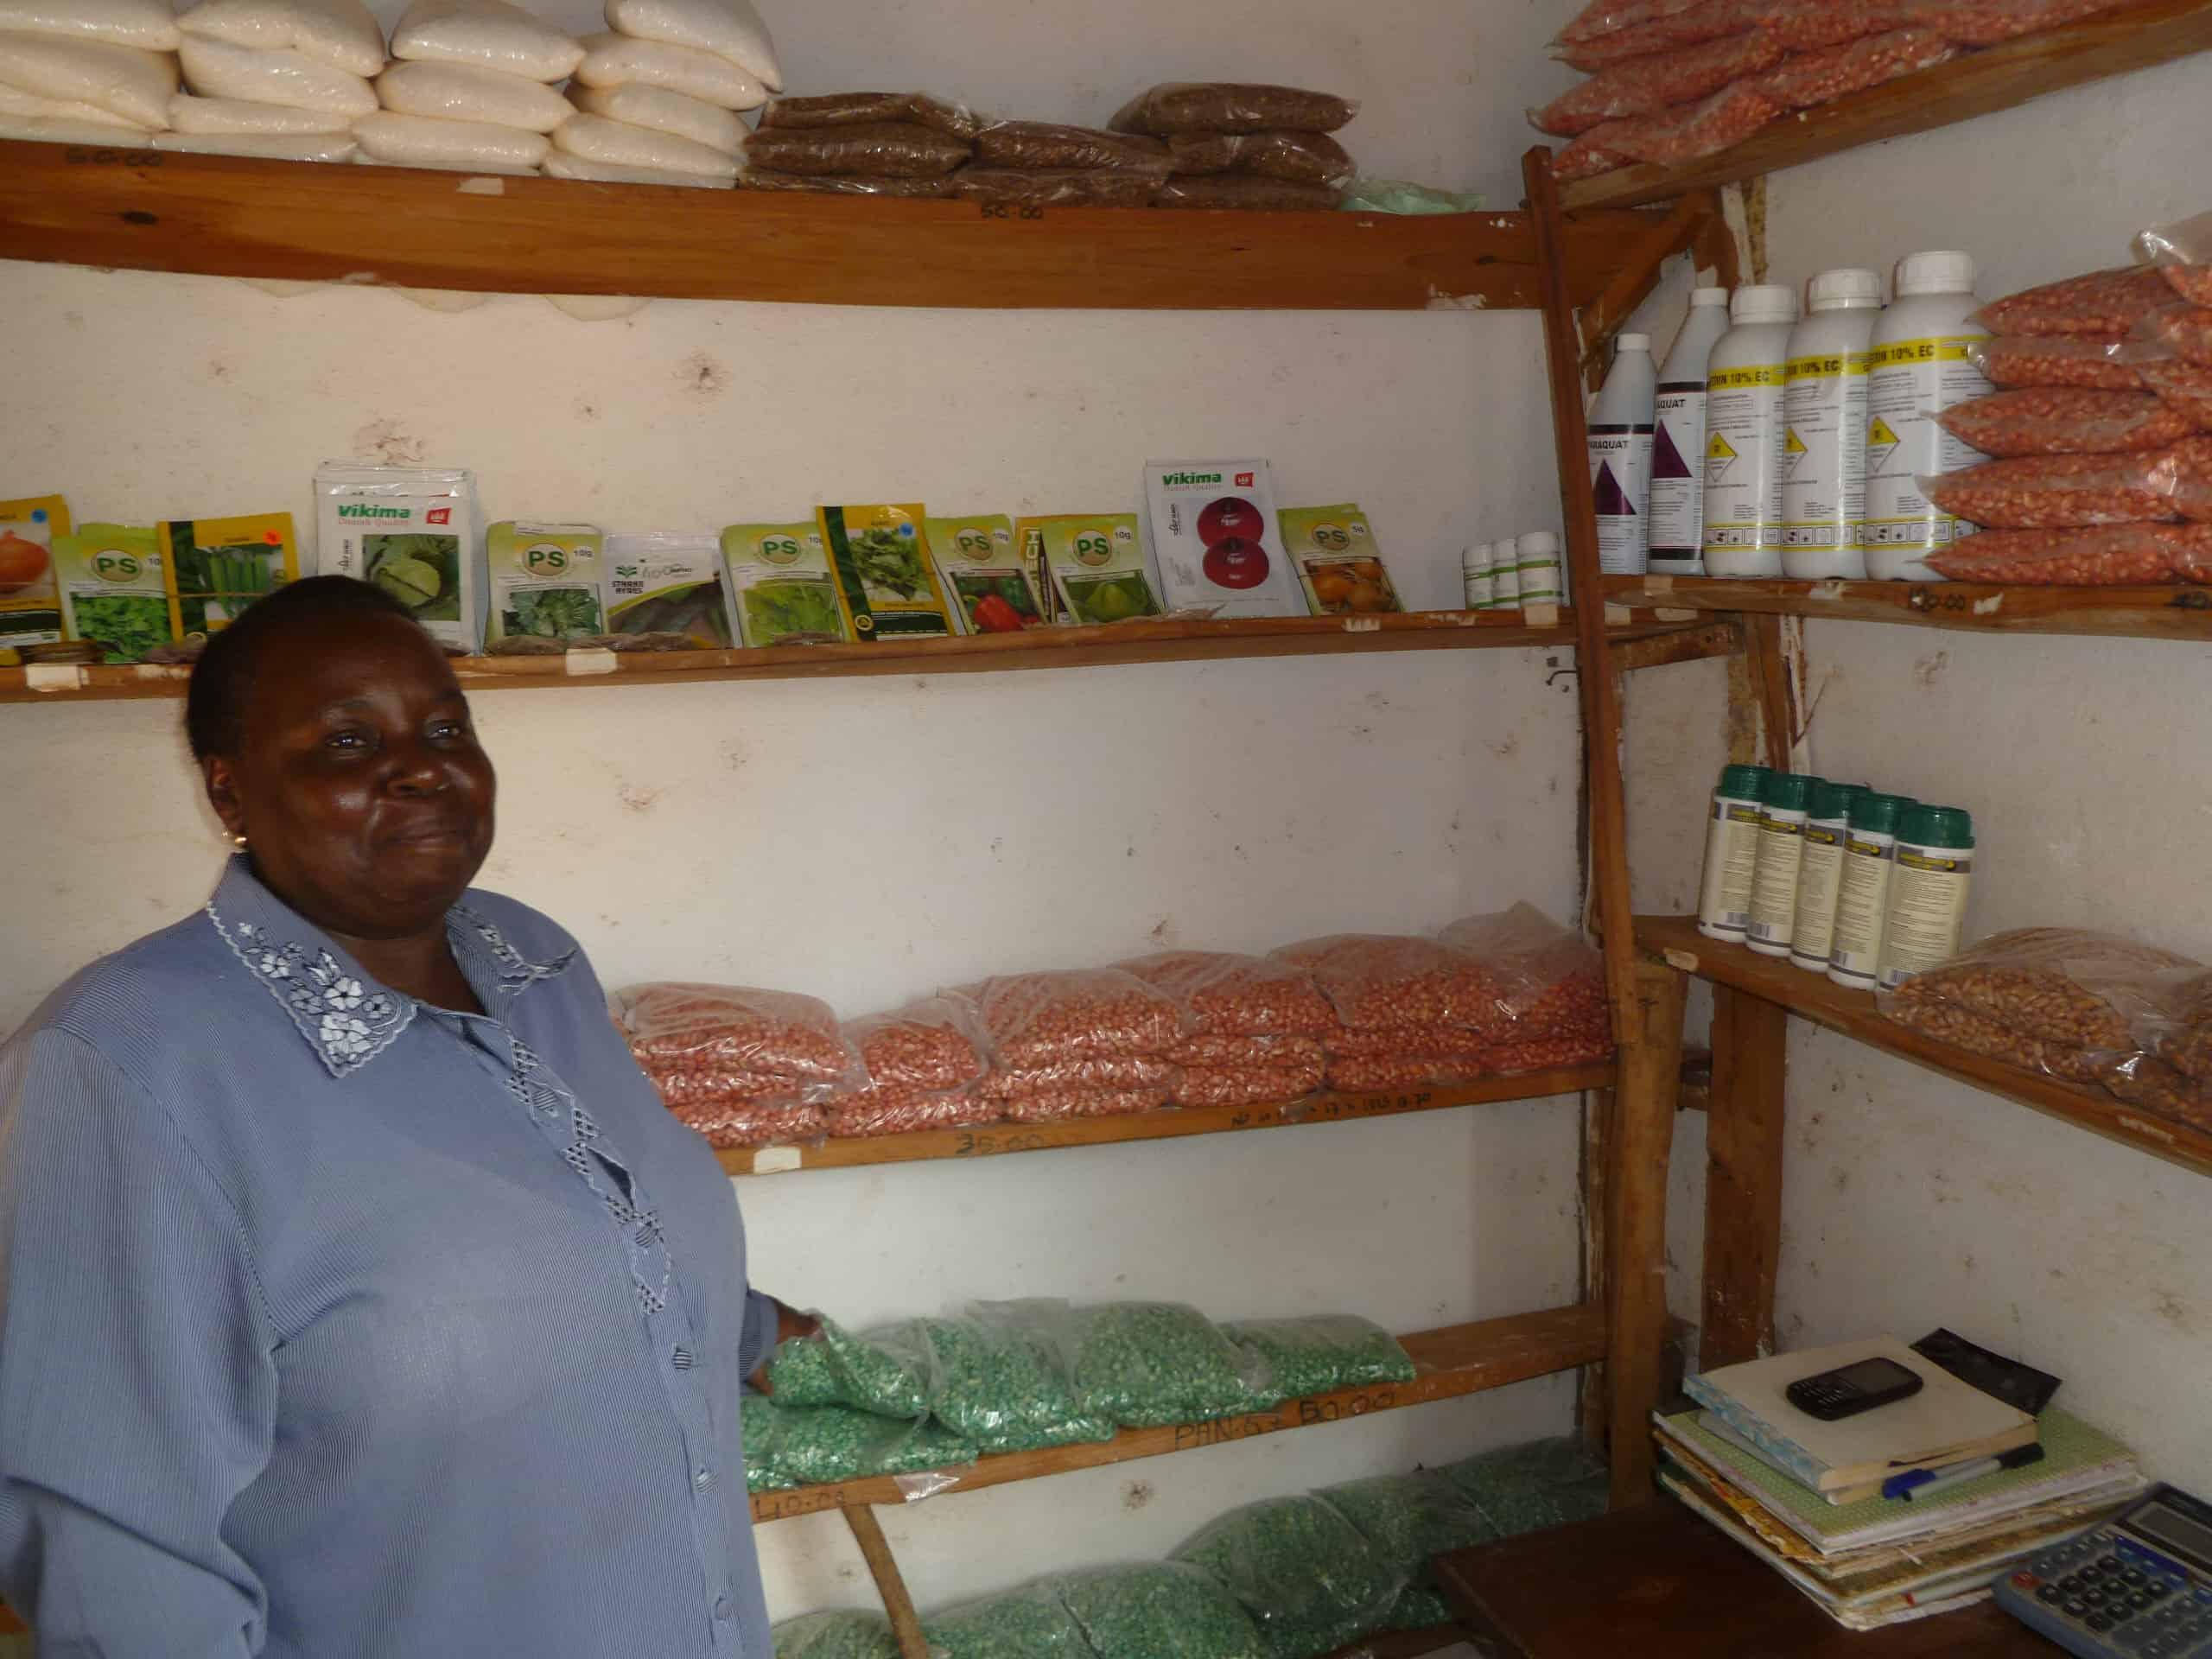
Mwanamke akiwa ndani ya duka linalouza madawa mbalimbali ya mifugo. Mbegu zilizopangiliwa vizuri na kufungwa katika vifungashio tofautitofauti, na juu yavifungashio hivyo kuna maelekezo jinsi ya kutumia dawa hizi kwa usahihi.